Warren Buffett

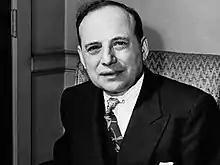
Investor Benjamin Graham was a major influential figure on the young Warren Buffett.

Buffett's interest in the stock market and investing dated back to his schoolboy days spent in the customers' lounge of a regional stock brokerage near his father's own brokerage office. His father took interest in cultivating and educating the young Warren's curiosity surrounding the subject of business and investing, even at one point taking him to visit the New York Stock Exchange when he was 10. At 11, he bought three shares of Cities Service Preferred for himself, and three for his sister Doris Buffett (who also became a philanthropist). At 15, Warren made more than $175 monthly delivering "Washington Post" newspapers. In high school, he invested in a business owned by his father and bought a 40-acre farm worked by a tenant farmer. He bought the land when he was 14 years old with $1,200 of his savings. By the time he finished college, Buffett had amassed $9,800 in savings (about $ today).